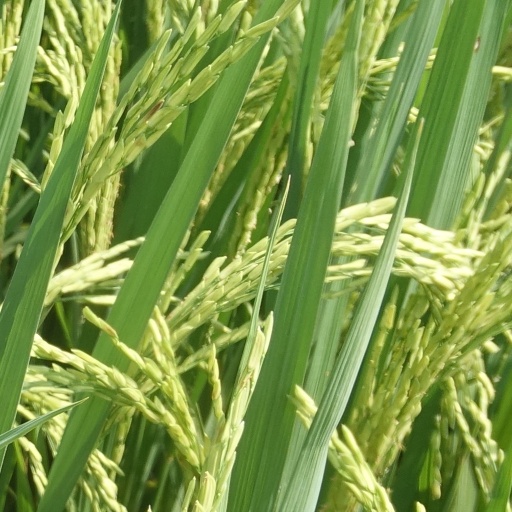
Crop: rice